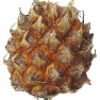
Label: pineapple_mini